William J. McGarry

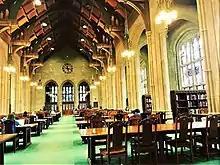
Gargan Hall inside Bapst Library

On July 1, 1937, McGarry was appointed to succeed Louis J. Gallagher as the president of Boston College. At the same time, he also replaced Gallagher as the pastor of the Church of St. Ignatius Loyola. While he initially attempting to maintain a full undergraduate and graduate teaching load in addition to his presidency, this proved untenable after one semester, as his health began to deteriorate. During his tenure, he oversaw completion of Bapst Library's stackroom and expanded its holdings. He also reorganized the administration of the college's Intown Division, which was a two-year, accelerated, pre-law program for preparation to enroll in the Law School. In 1938, Boston College changed its admission requirements, allowing students to substitute an approved secondary school certification for the college's entrance examination. In February 1938, Boston College celebrated the 75th anniversary of its founding for two weeks.